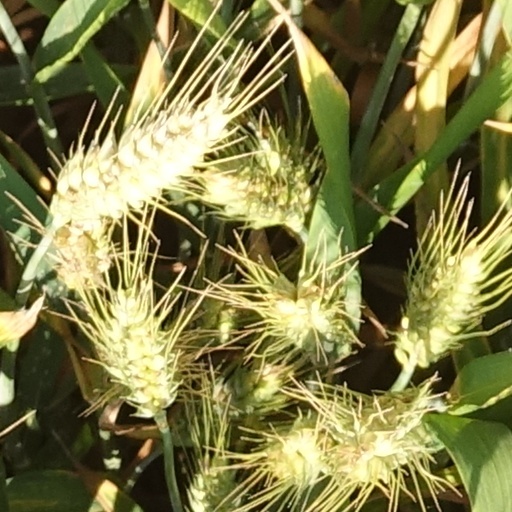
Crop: wheat